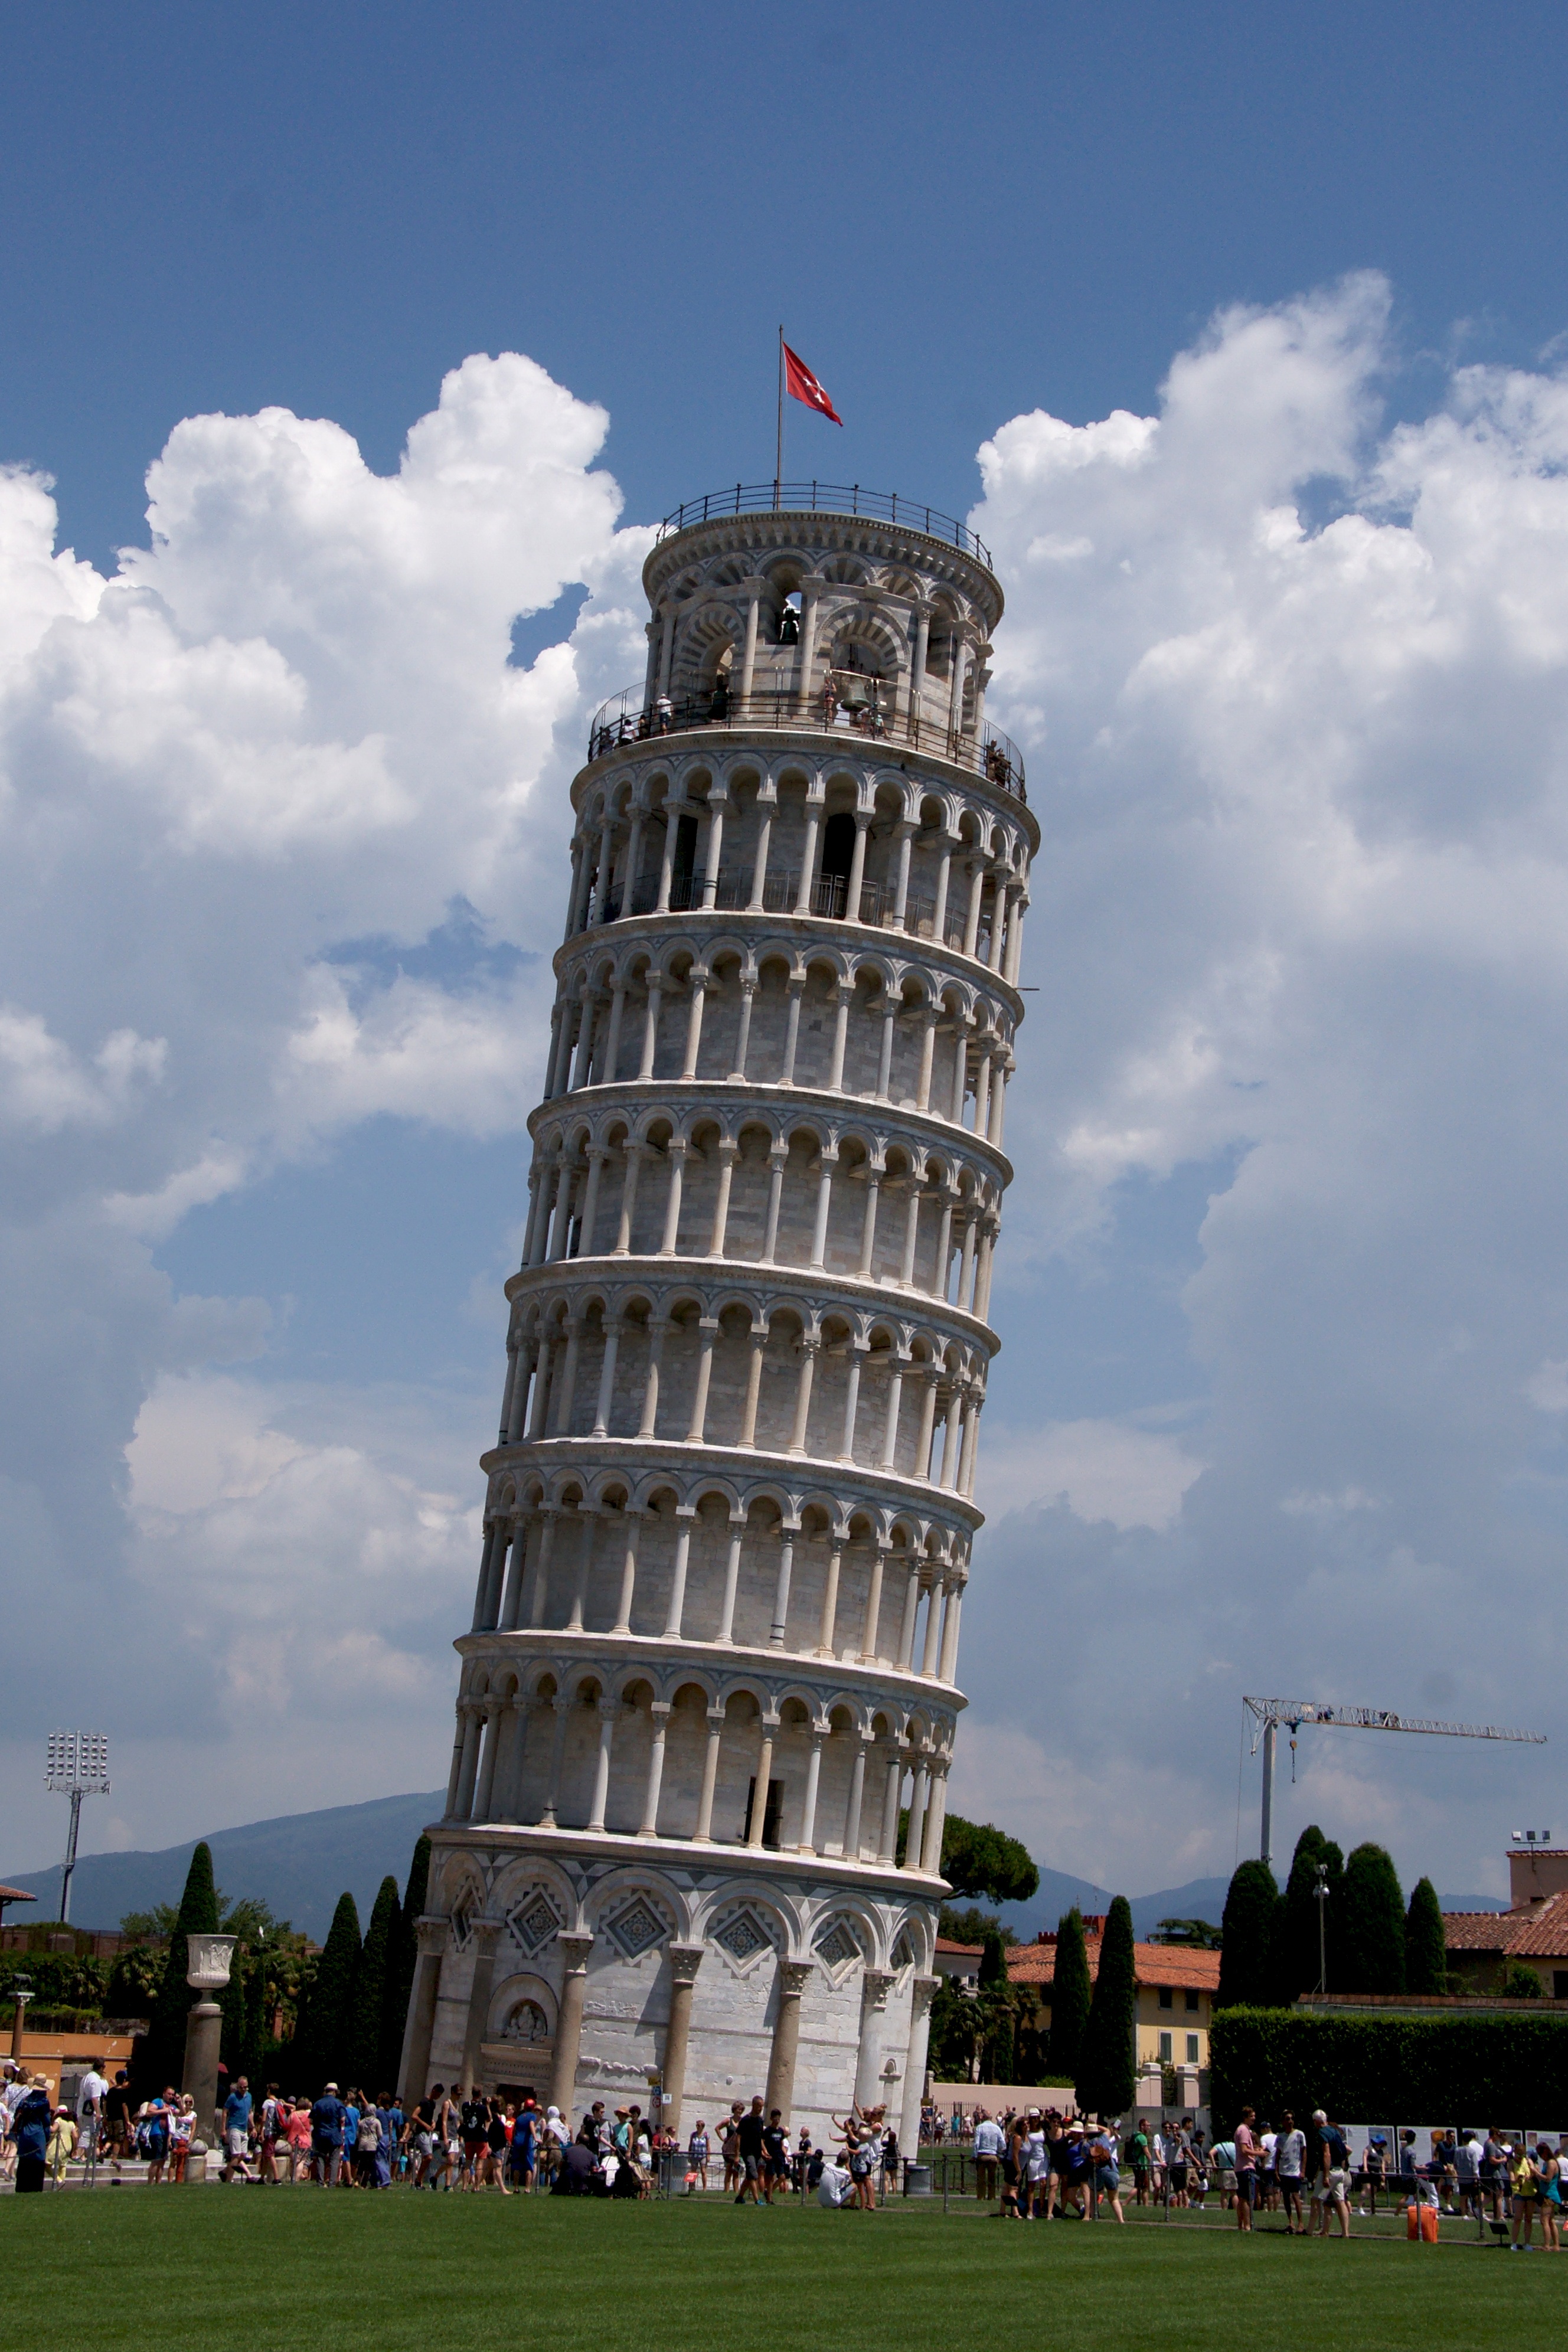
architecture, sky, building, city, skyscraper, monument, tourist, travel, europe, arch, tower, square, holiday, landmark, italy, tuscany, historic, tourism, tower block, medieval, pisa, leaning, marble, roman, culture, history, renaissance, european, famous, romanesque, piazza, basilica, dome, italian, miracle, control tower, miracoli, leaning tower of pisa